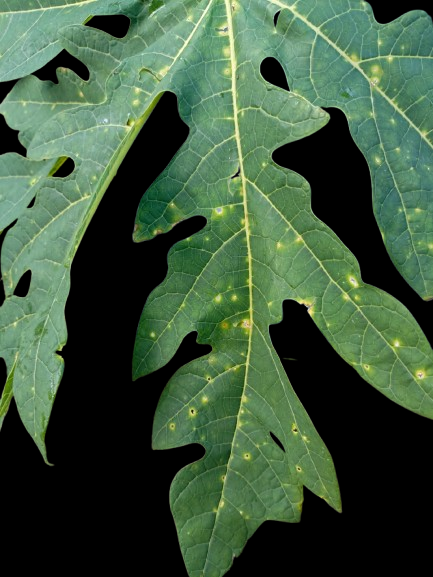
Crop: Papaya
Label: Pathogen_symptoms